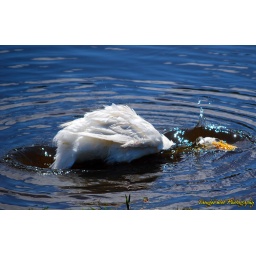
A duck enjoys a splashing bath in the pond in our neighborhood.